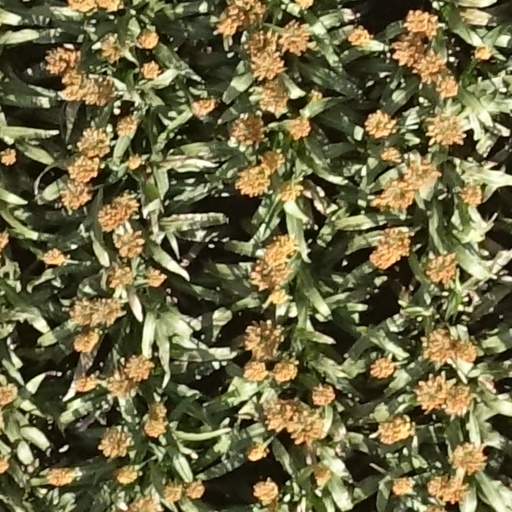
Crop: sorghum